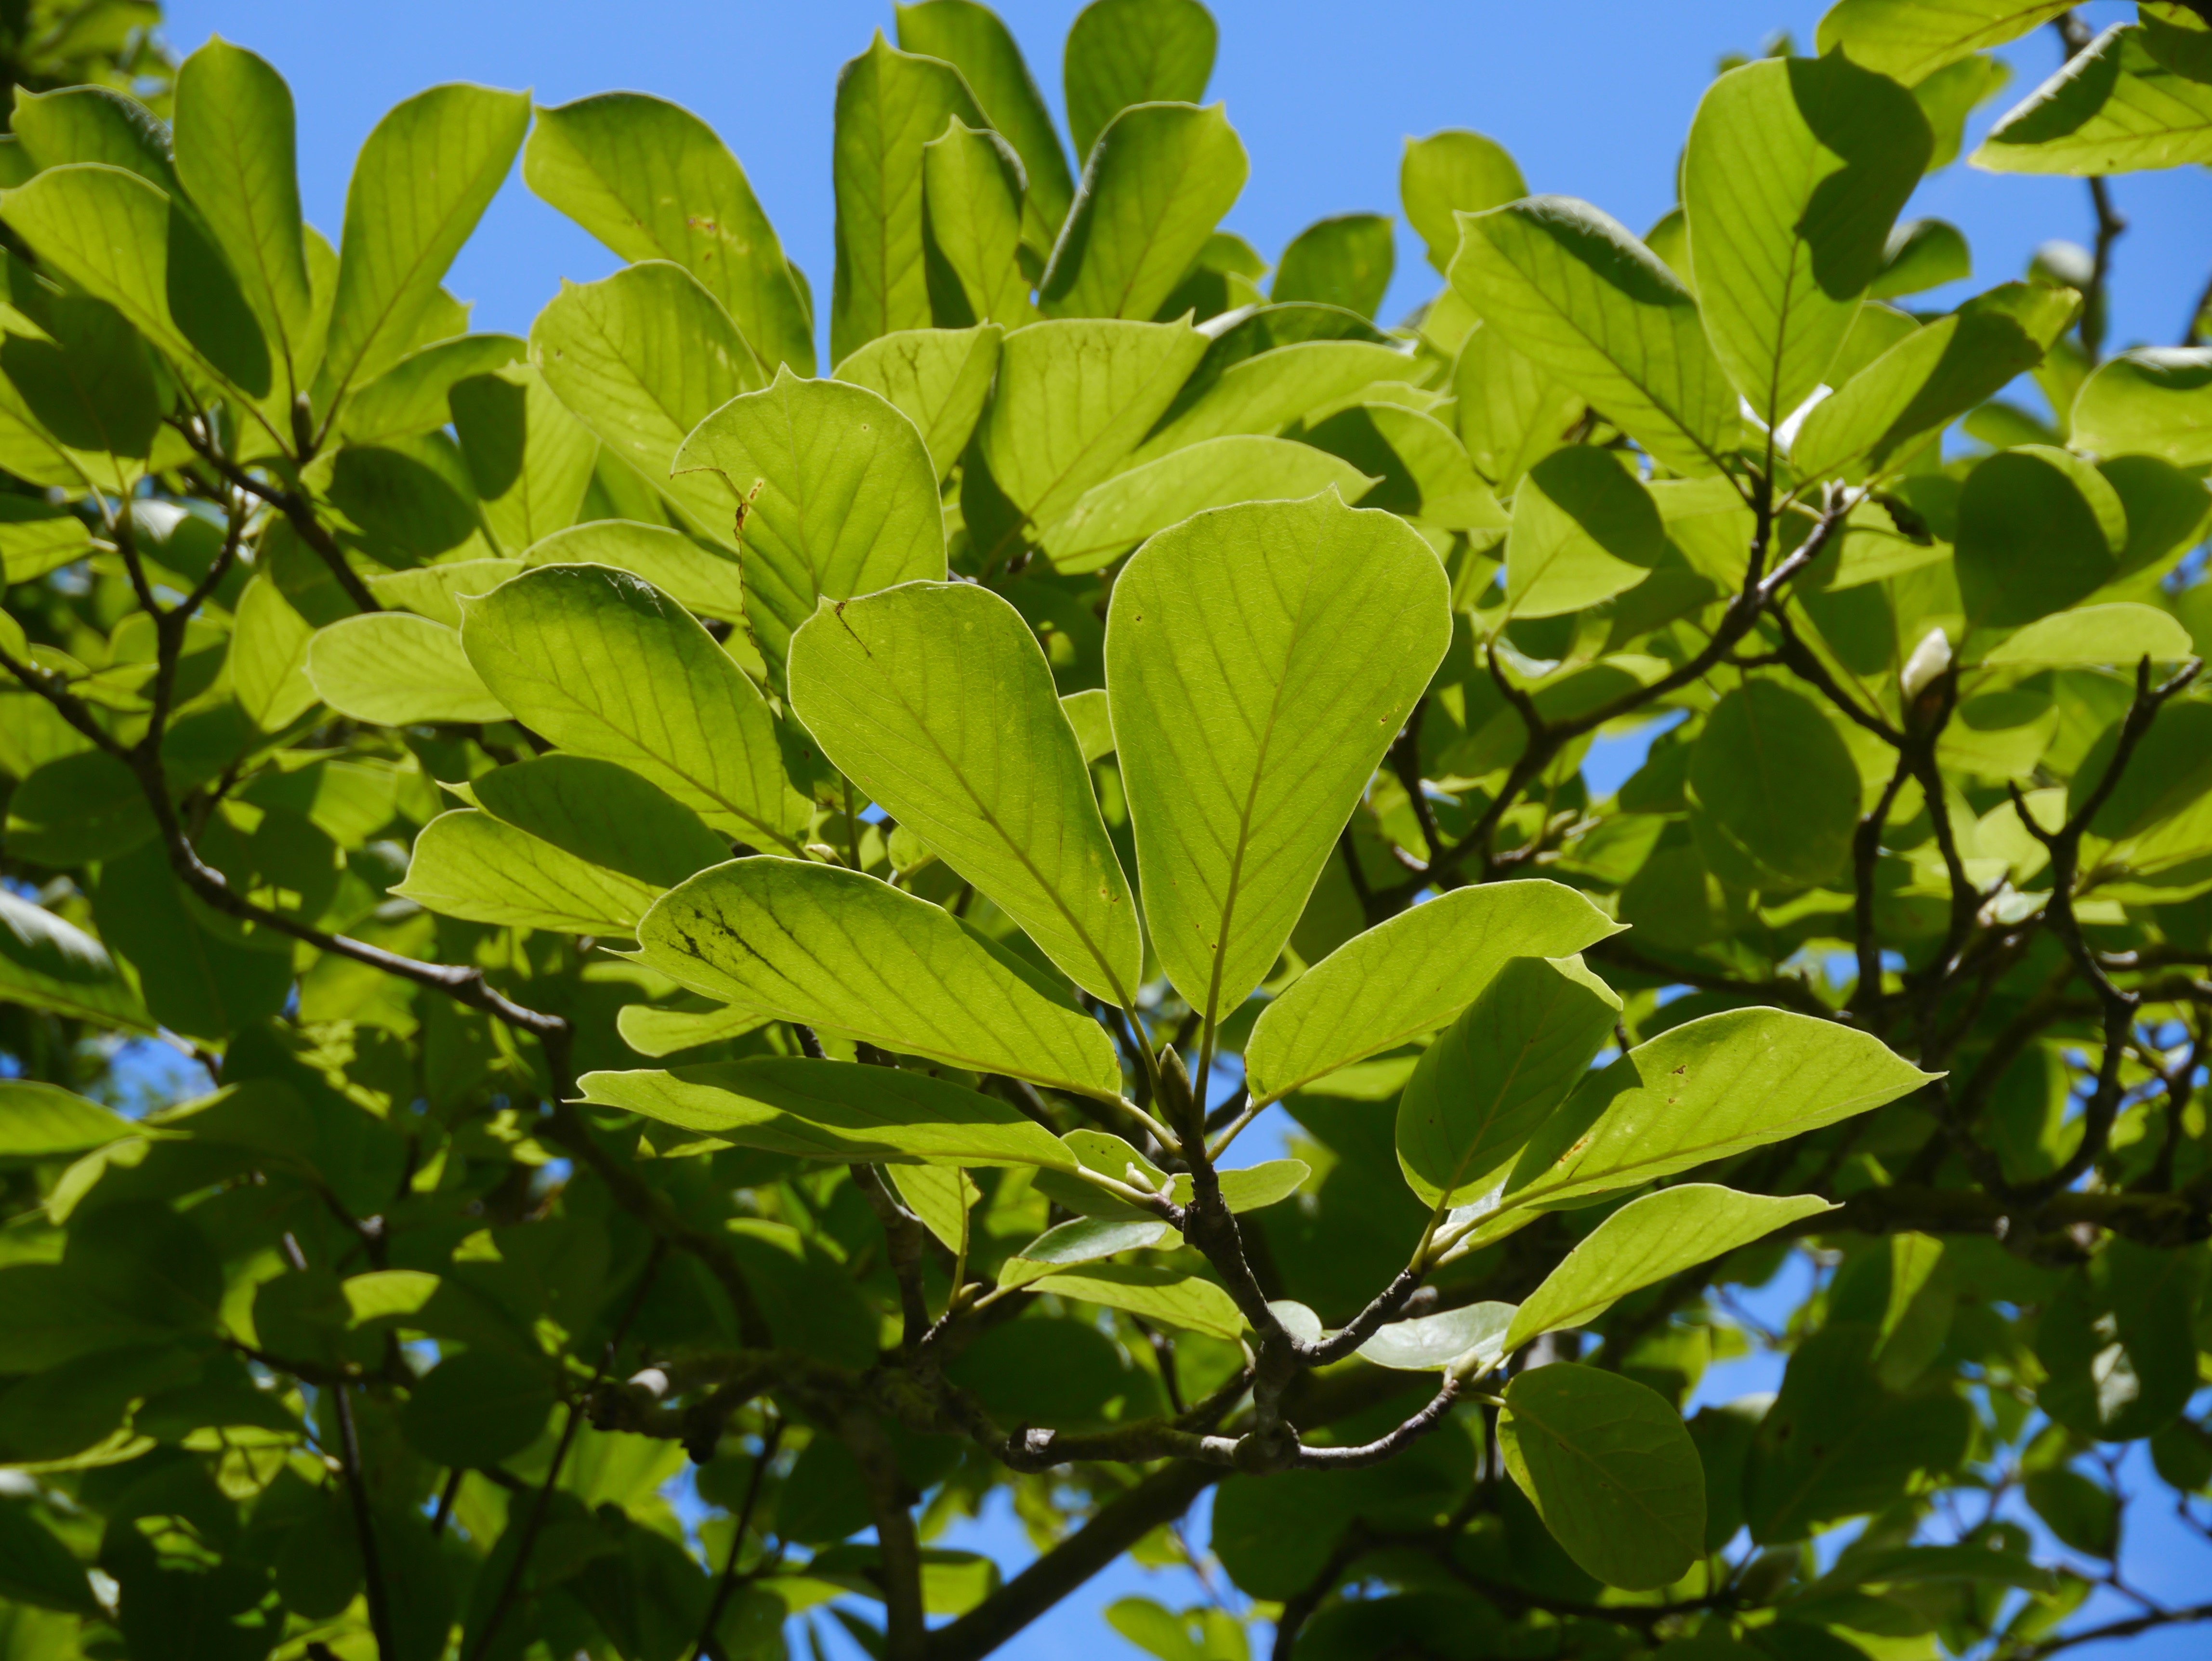
tree, branch, blossom, cloud, plant, sky, wood, road, leaf, flower, wind, summer, food, green, produce, natural, evergreen, japan, vein, woods, shrub, deciduous, sky blue, flowering plant, maidenhair tree, tomei expressway, ayuzawa parking area, woody plant, land plant